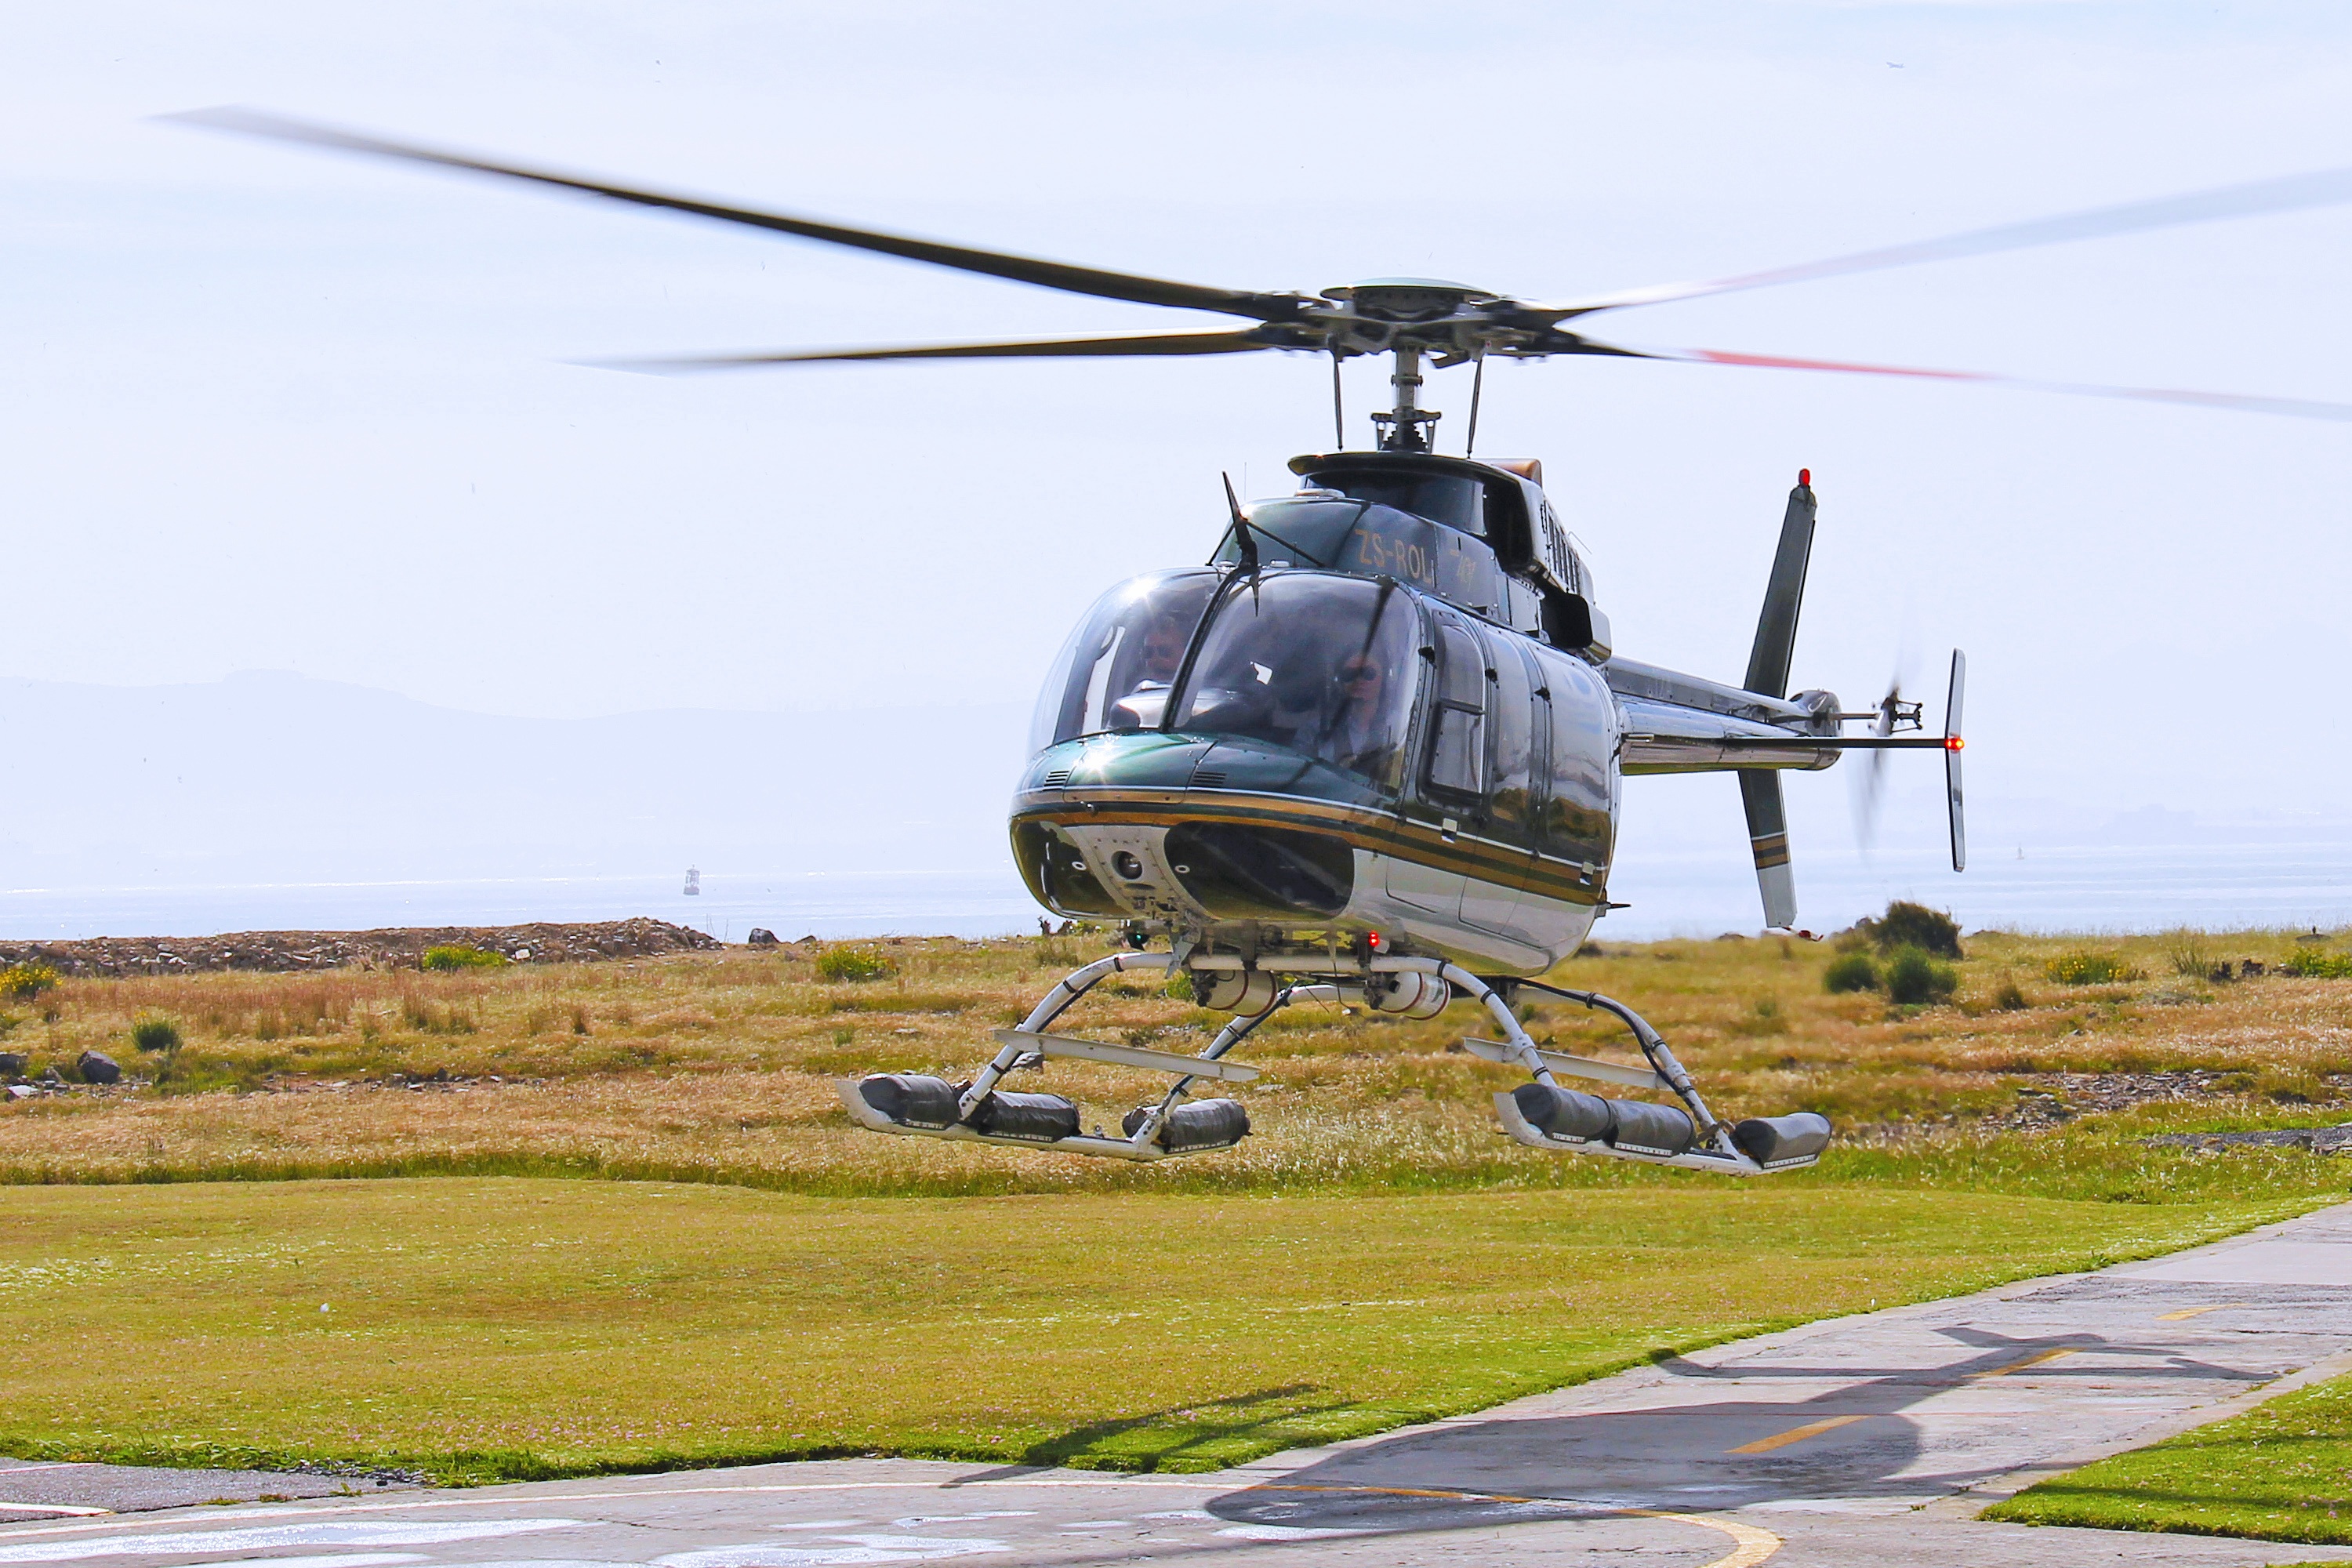
sky, adventure, view, travel, aircraft, vehicle, aviation, flight, africa, ride, blue, helicopter, city view, top, exciting, south africa, rotorcraft, cape town, atmosphere of earth, helicopter rotor, military helicopter, bell uh 1 iroquois, bell 412, radio controlled helicopter, bell 214